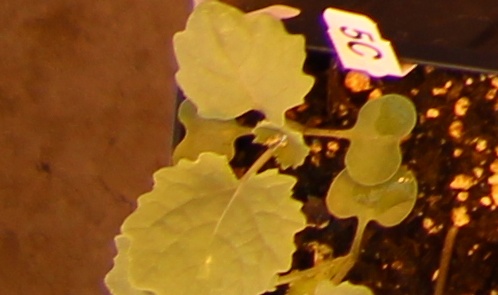
Label: Canola